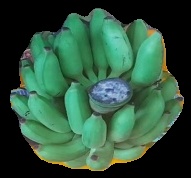
Variety: elakki-bale
Grade: grade2